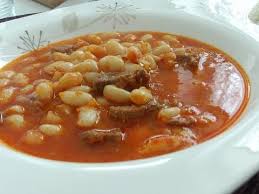
Yemek: kuru_fasulye